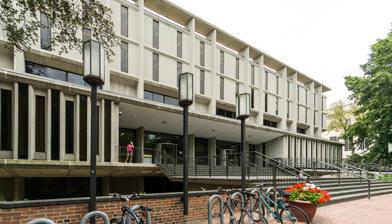
Building: John D. Rockefeller Jr. Library
Country: United States of America
Year built: 1964
Main library at Brown University John D. Rockefeller Jr. Library General information Type Library Architectural style Brutalist Location 10 Prospect Street, Providence , Rhode Island , United States Coordinates 41°49′32.61″N 71°24′18.32″W / 41.8257250°N 71.4050889°W / 41.8257250; -71.4050889 Completed 1964 Design and construction Architect(s) Warner, Burns, Toan & Lunde Developer Brown University Main contractor E. Turgeon Construction Company The John D. Rockefeller Jr. Library , nicknamed " the Rock ", is the primary teaching and research library for the humanities, social sciences, and fine arts at Brown University in Providence, Rhode Island . It is one of five individual libraries which make up the Brown University Library . The library was named after John D. Rockefeller Jr. , who graduated in the class of 1897. The building was constructed between 1962 and 1964 and designed by Danforth Toan . The building drew attention as the first building in the area constructed in the Brutalist style, and alongside the Sciences Library , Graduate Center, and List Art Building, is one of the campus's four significant examples of Brutalist architecture . The library houses Brown University's East Asian Collection, which started in 1961 after Charles Sidney Gardner donated about 30,000 volumes, most of them Chinese. In 1965, a Federal grant led to the formal establishment of the East Asia Language and Area Center, which has since become the East Asian Studies Department. The University began to acquire Japanese works after a grant was received in 1980. The collection itself now includes a Korean collection. The most recent renovations of the "Rock" include the creation of the David and Laura Finn Reading Room (2009), the Patrick Ma Digital Scholarship Lab (2012) and the main floor reading room (2014). The John D. Rockefeller Jr. library should not be confused with the Cambridge University Library at the University of Cambridge which was built with funds from John D. Rockefeller and is colloquially referred to as the Rockefeller Library. See also Annmary Brown Memorial John Hay Library Orwig Music Library Sciences Library (Brown University) John Carter Brown Library Sciences Library (Brown University) List of libraries in Rhode Island Wikimedia Commons has media related to John D. Rockefeller Jr. Library . References and external links Rockefeller Library